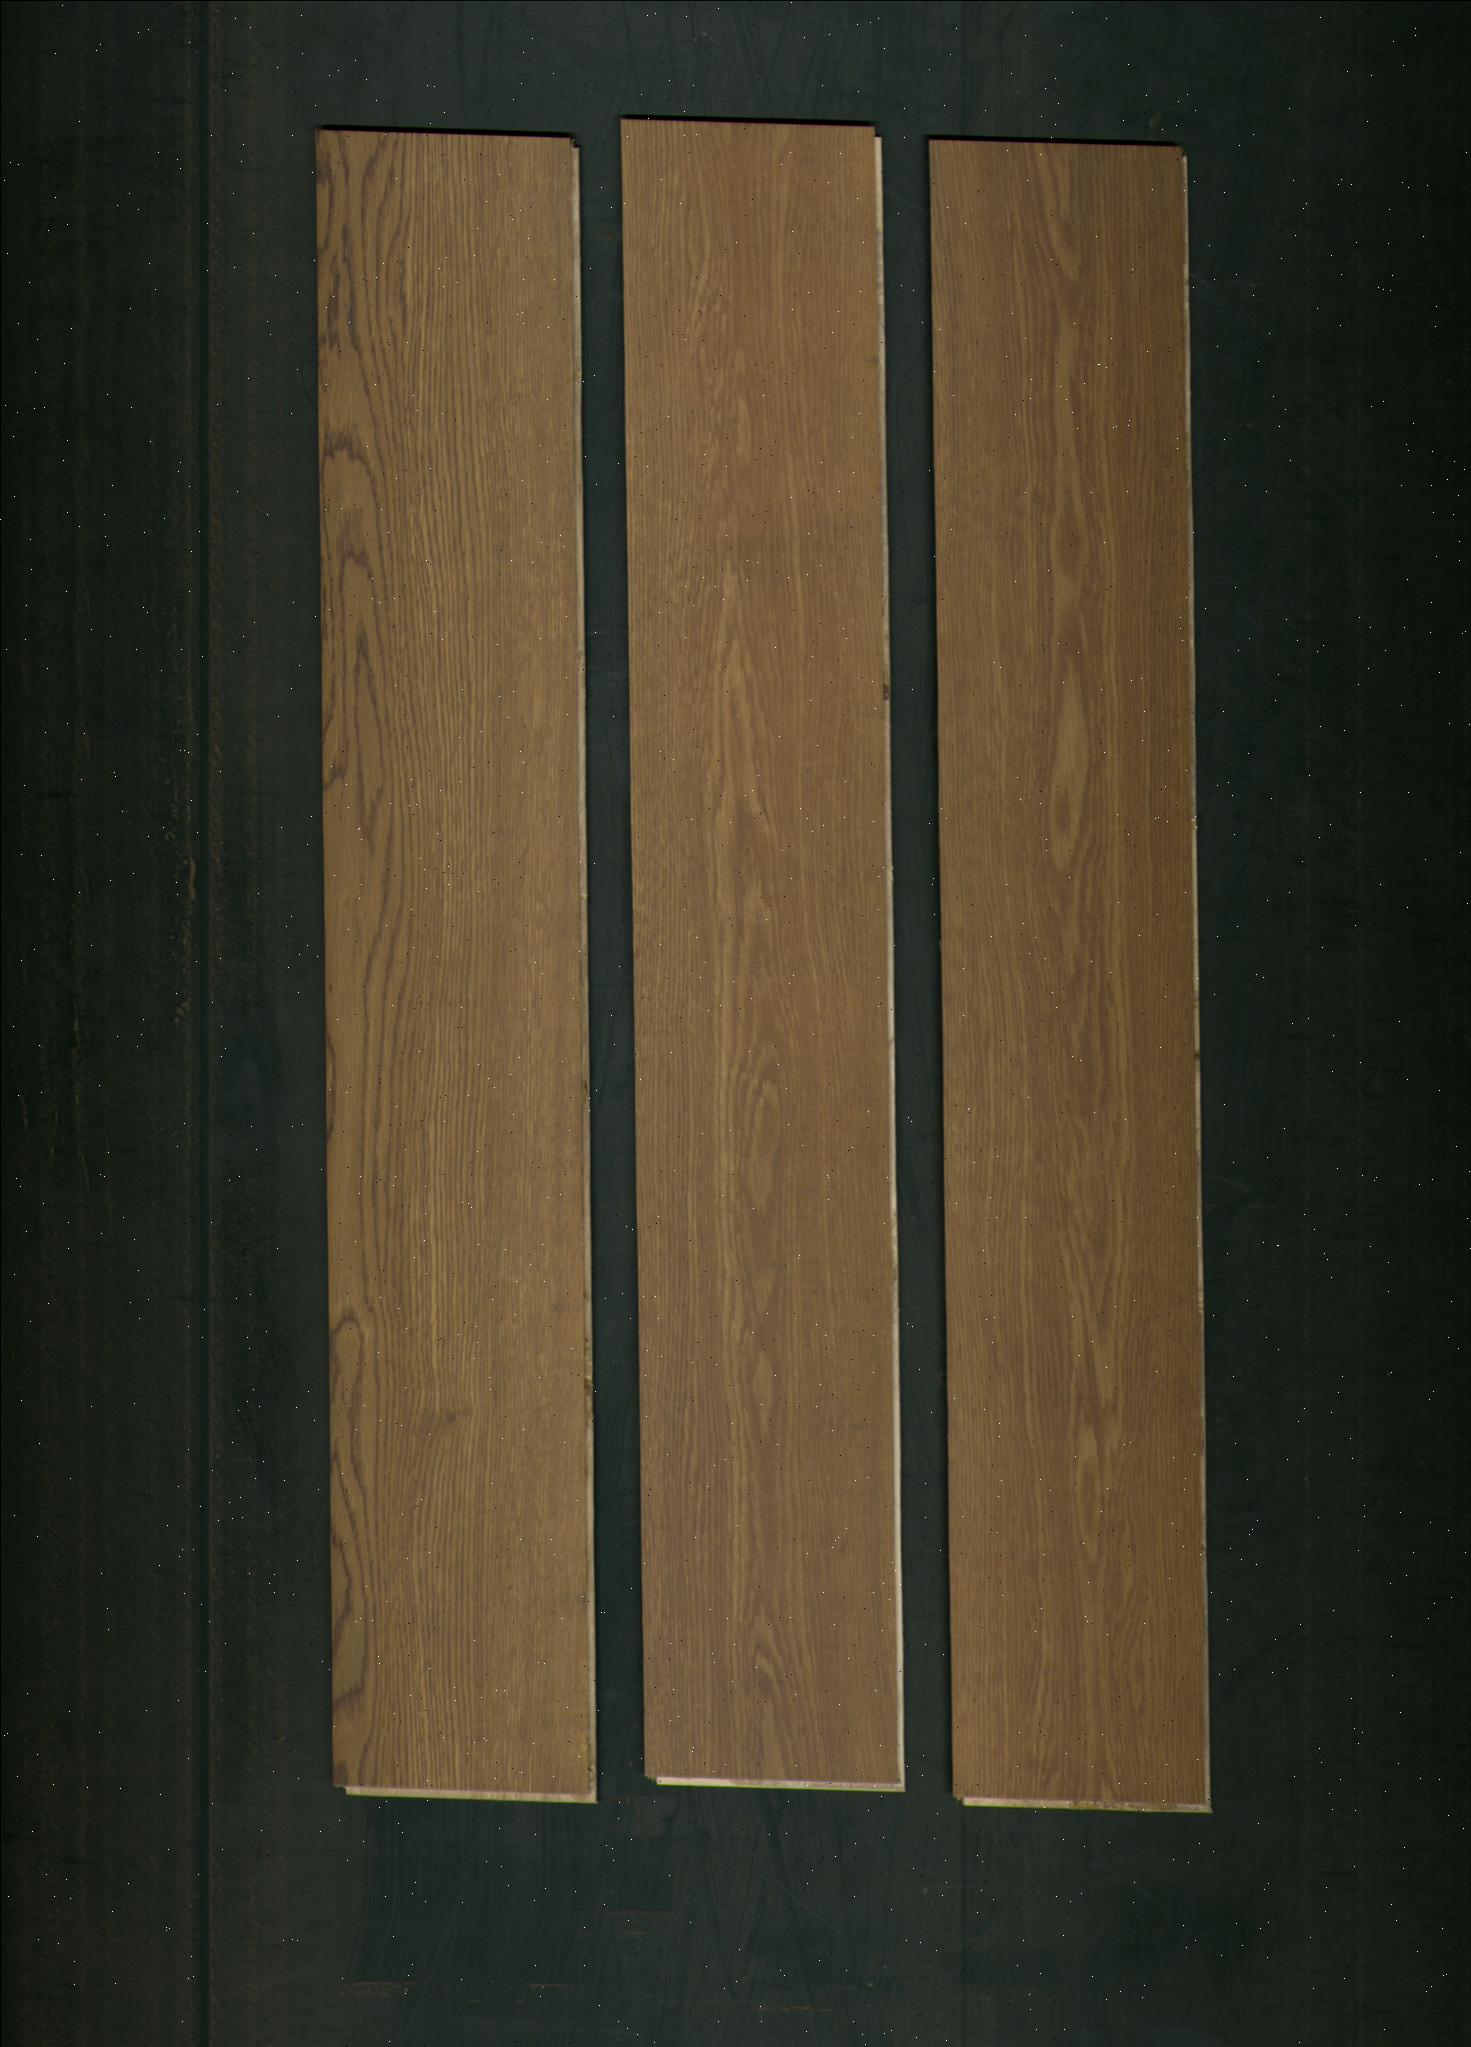
Label: mixers